Freedom of religion in Germany

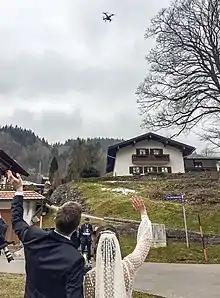
Wedding in Germany, March 2016

In 2004, the German Supreme court denied a Muslim teacher the right to wear a headscarf in class, on the basis that she had to represent neutrality. In this case, freedom of religion (of teachers) had to be brought into "balance" with the state's authority over schools (art. 7), the freedom not to be exposed to religion while in a state of subordination (art. 4), resp. the parents' rights to raise their children (art. 6), and the specific duties of teachers as state servants (art. 33). German courts rarely hold the freedom of religious and non-religious belief to be infringed, as freedom of religion is limited by the exertion of other basic rights (and duties) guaranteed by the "Grundgesetz". Already in the late 1970s, a teacher had also been denied the right to wear the distinct clothing of his religion at the workplace. In 2007 the Bavarian Constitutional Court upheld the ban on teachers with headscarves but affirmed that nuns could continue to wear habits while teaching.